Burger King franchises

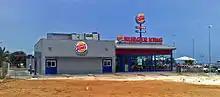
A Spanish Burger King.

Shortly after the acquisition of the chain by Pillsbury in 1969, Burger King opened its first Canadian restaurant in Windsor, Ontario, in 1969. Other international locations followed soon after: Oceania in 1971 with its Australian franchise Hungry Jack's, and Europe in 1975 with a restaurant in Madrid, Spain. Beginning in 1982, BK and its franchisees began operating stores in several East Asian countries, including Japan, Taiwan, Singapore and South Korea. Due to high competition, all of the Japanese locations were closed in 2001; however, BK reentered the Japanese market in June 2007. BK's Central and South American operations began in Mexico in the late 1970s, and by the early 1980s it was operating locations in Caracas, Venezuela; Santiago, Chile; and Buenos Aires, Argentina. While Burger King lags behind McDonald's in international locations by over 12,000 stores, by 2008 it had managed to become the largest chain in several countries, including Mexico and Spain. The company divides its international operations into three segments: The Middle East, Europe and Africa division (EMEA), Asia-Pacific (APAC) and Latin America and the Caribbean (LAC). In each of these regions, Burger King has established several subsidiaries to develop strategic partnerships and alliances to expand into new territories. In its EMEA group, Burger King's Switzerland-based subsidiary Burger King Europe GmbH is responsible for the licensing and development of BK franchises in those regions. In the APAC region, the Singapore-based BK AsiaPac, Pte. Ltd. business unit handles franchising for East Asia, the Asian subcontinent and all Oceanic territories. The LAC region includes Mexico, Central and South America and the Caribbean Islands.